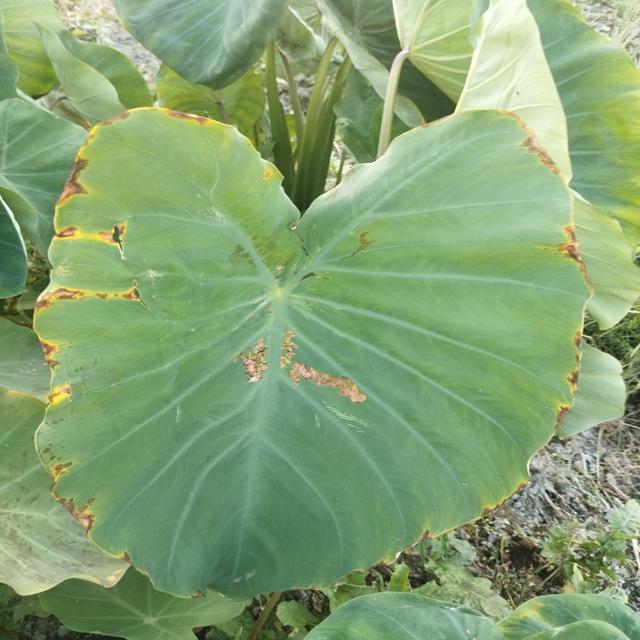
Label: Mid_Blight